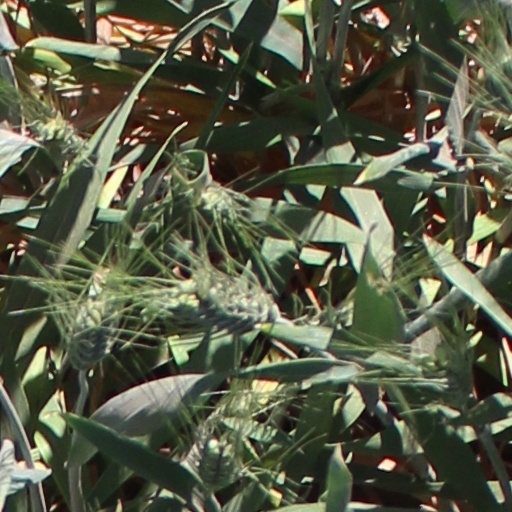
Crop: wheat